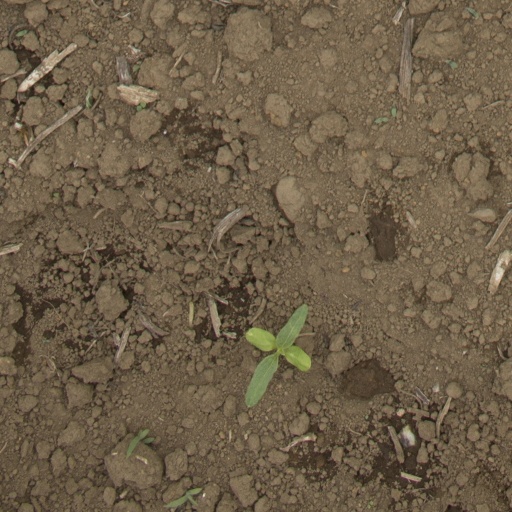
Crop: Jerusalem artichoke